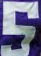
Number: 5